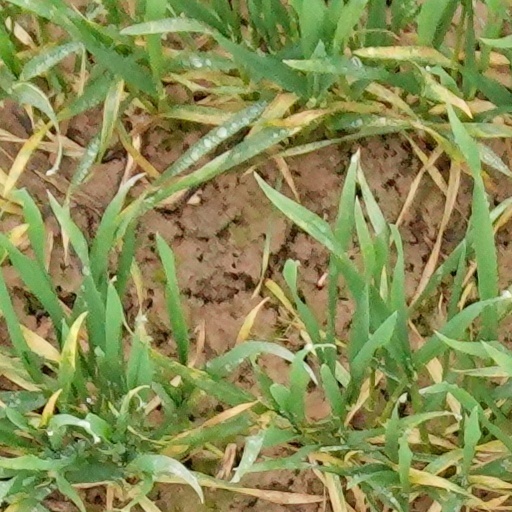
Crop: wheat